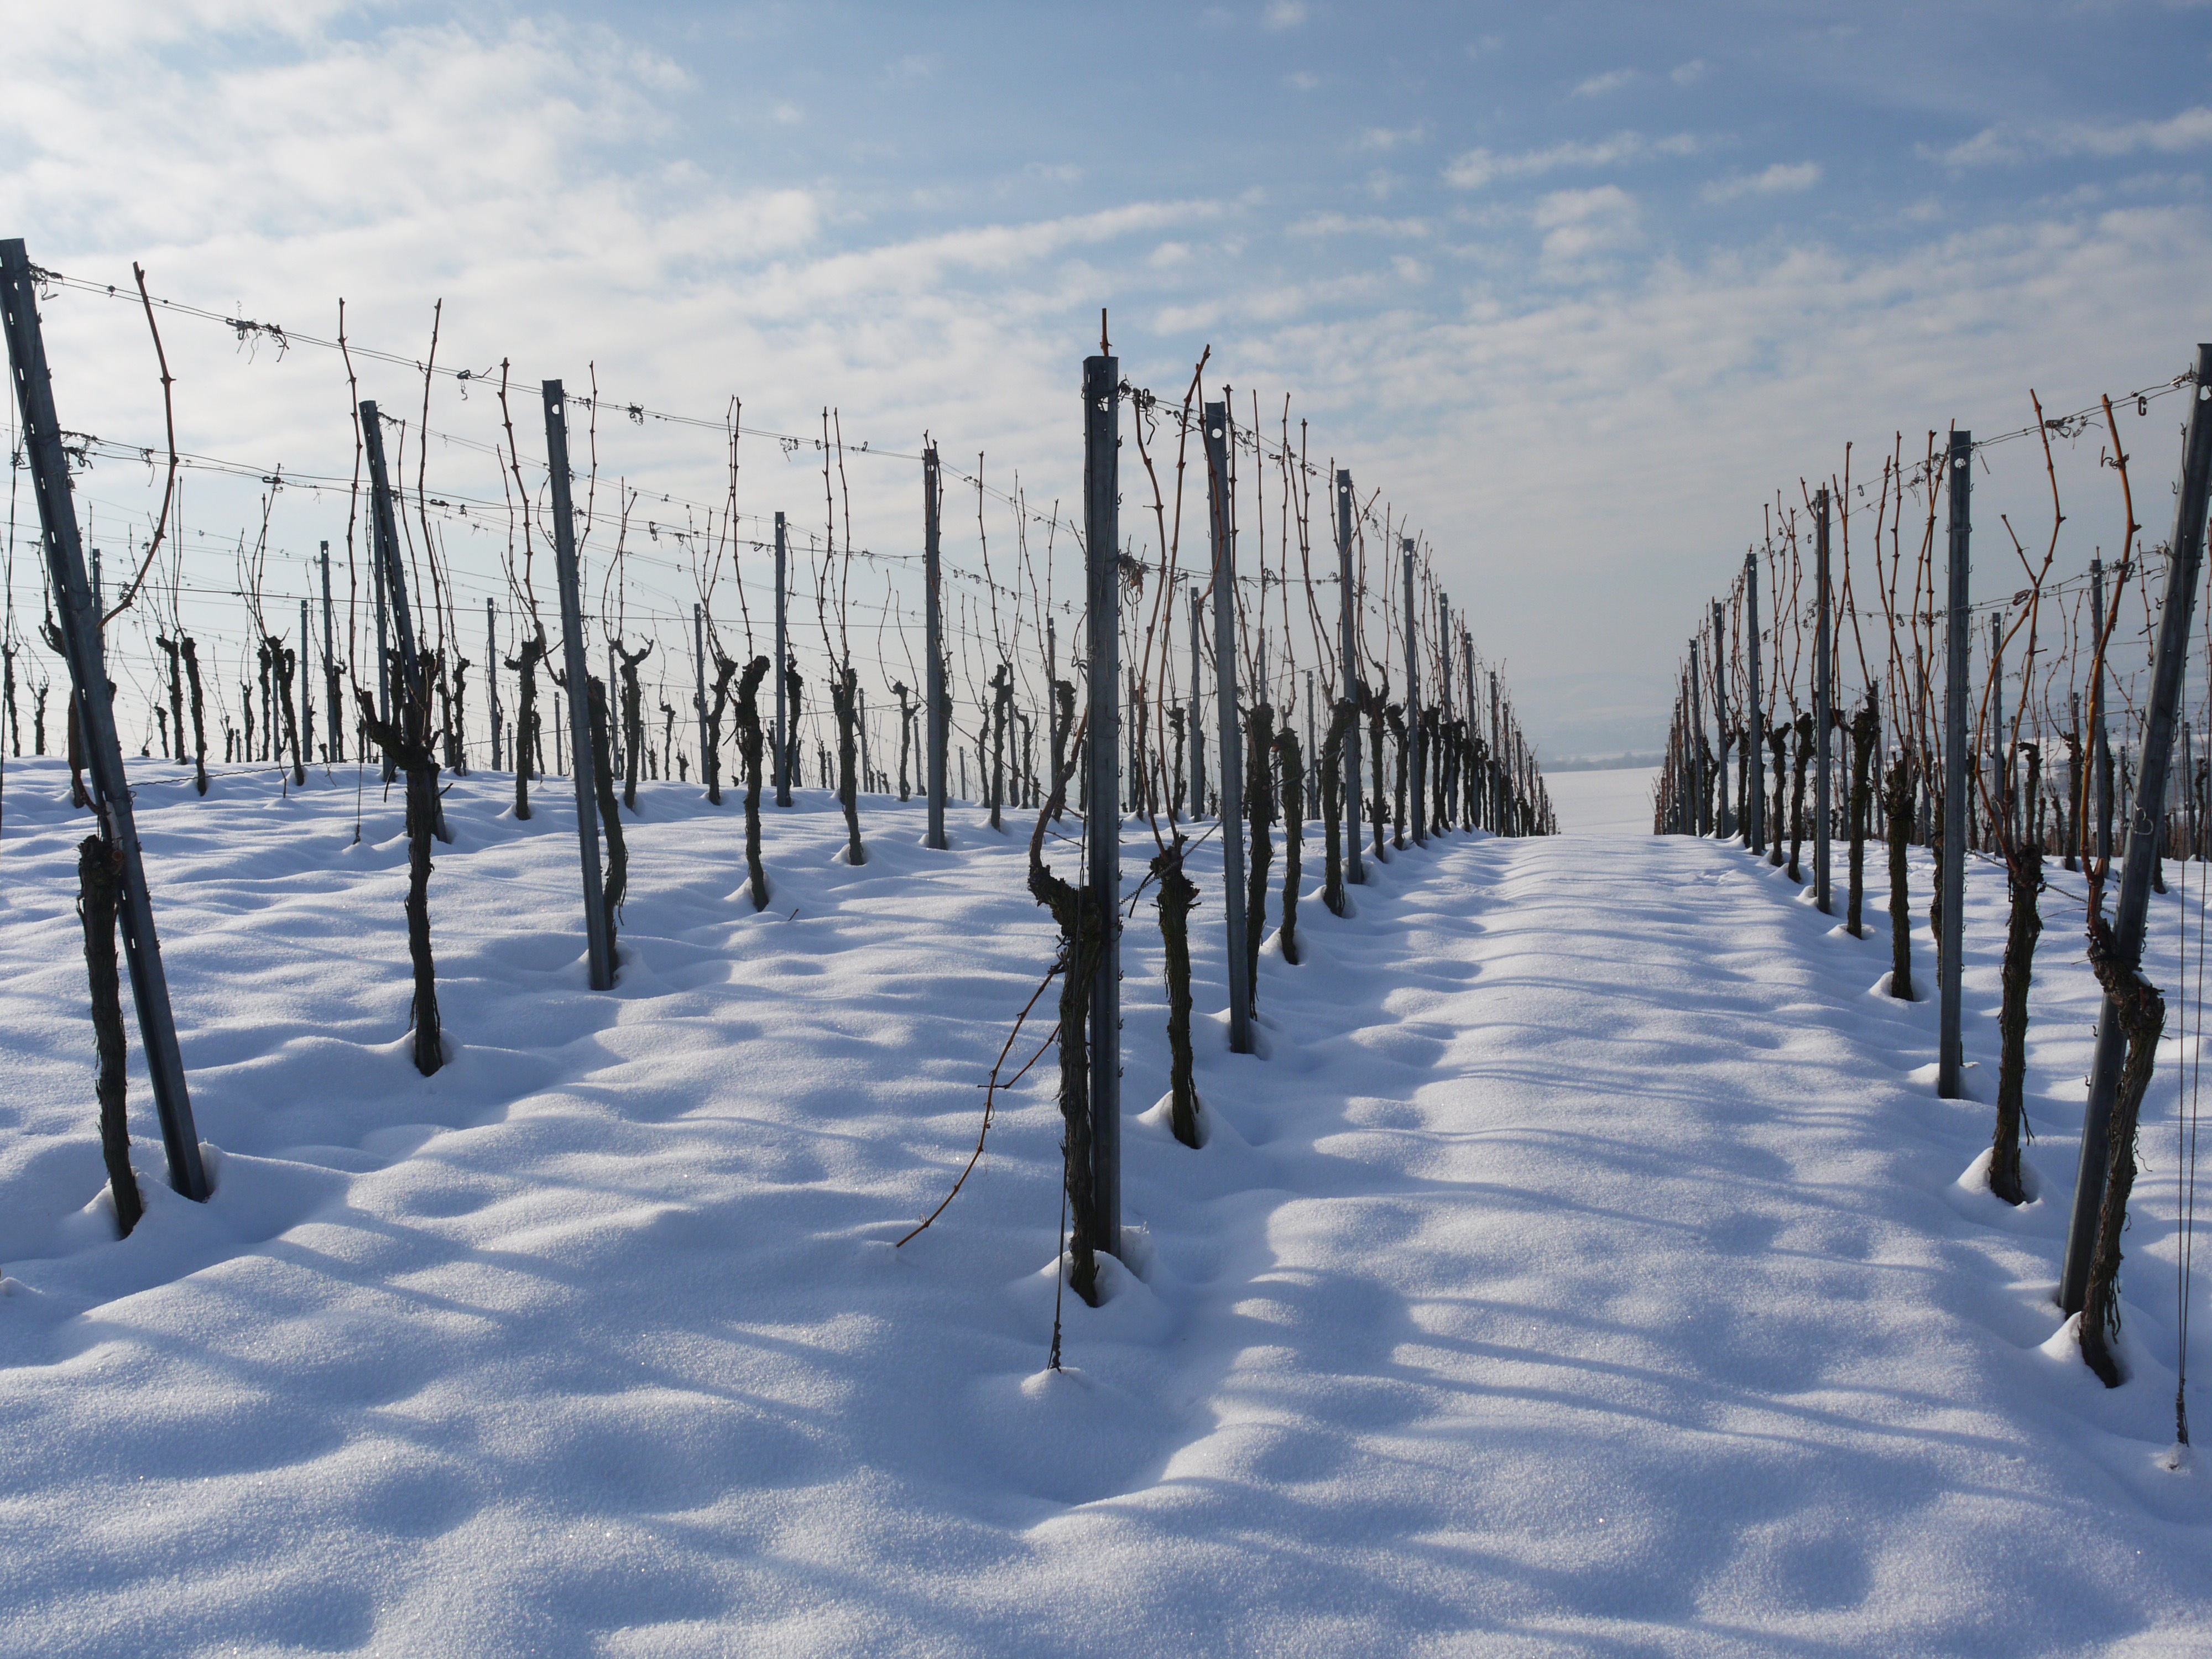
landscape, tree, nature, snow, cold, winter, structure, sunshine, sun, vine, vineyard, wine, white, frost, walkway, ice, reflection, slope, weather, snowy, rest, agriculture, season, vines, sunny, mood, silent, wintry, freezing, region, winter mood, winegrowing, heilbronn, baden wurttemberg